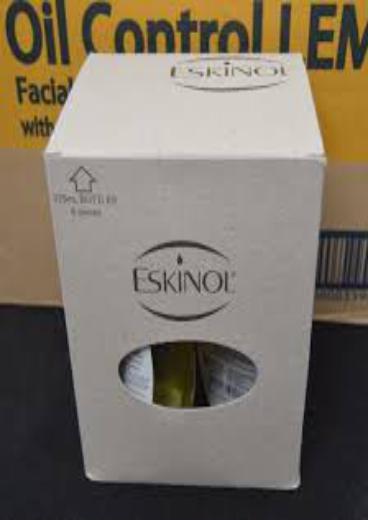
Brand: EskinoL
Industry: Necessities